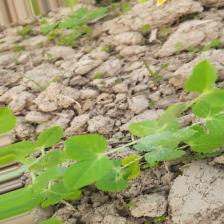
Label: Powdery Mildew